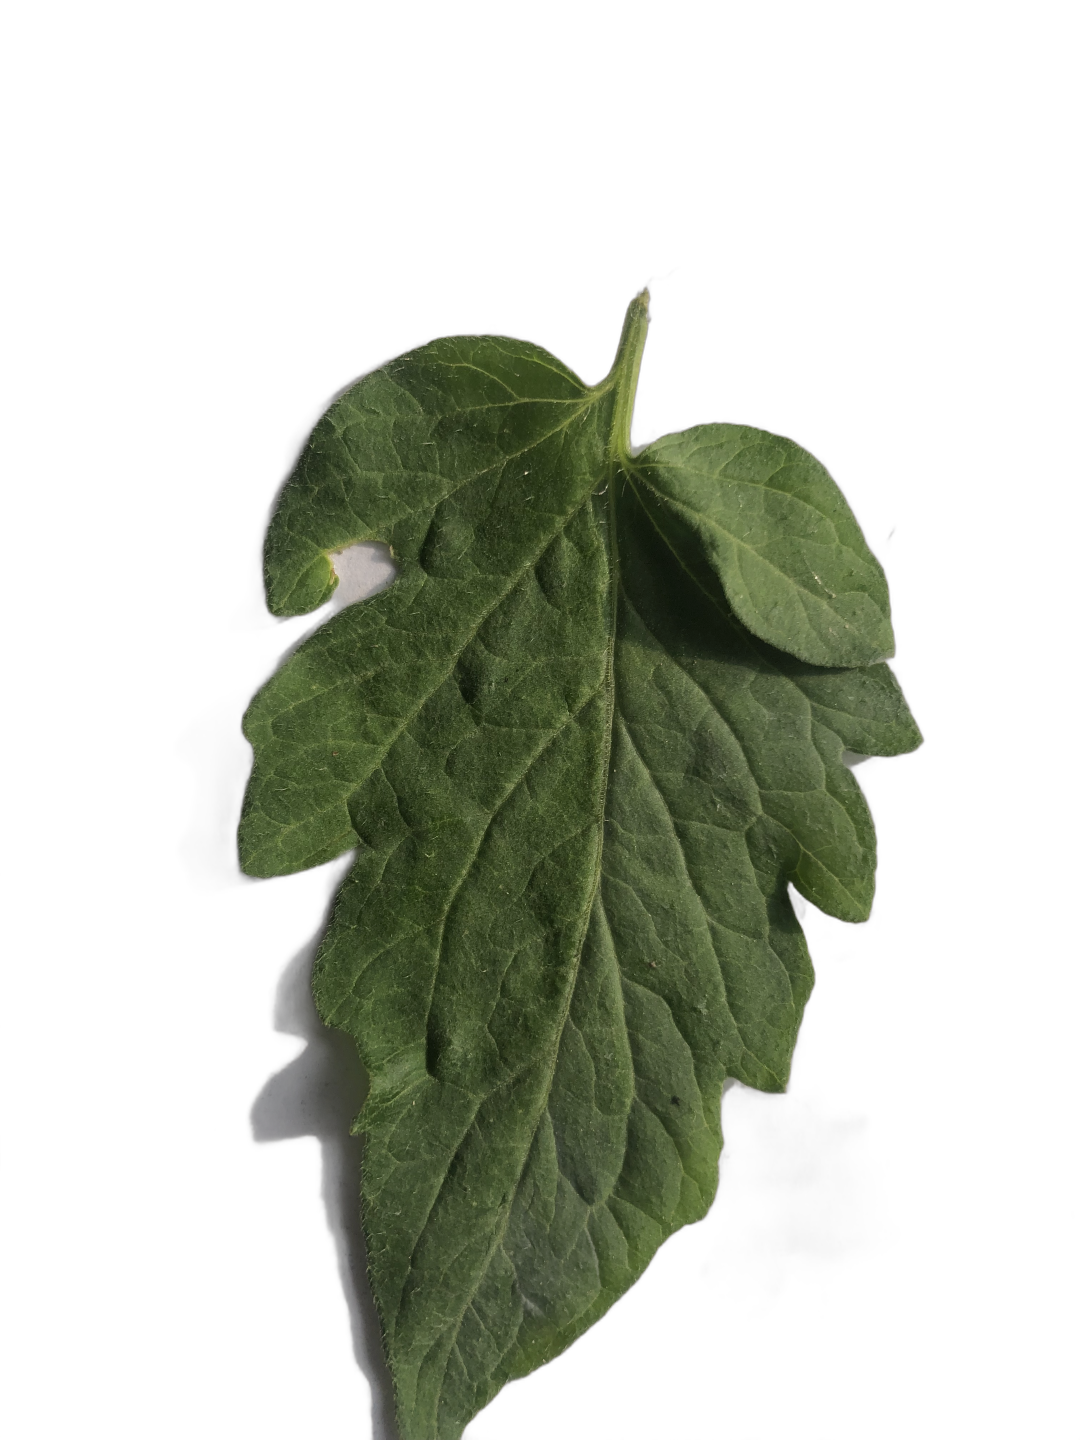
Crop: Tomato
Label: Healthy